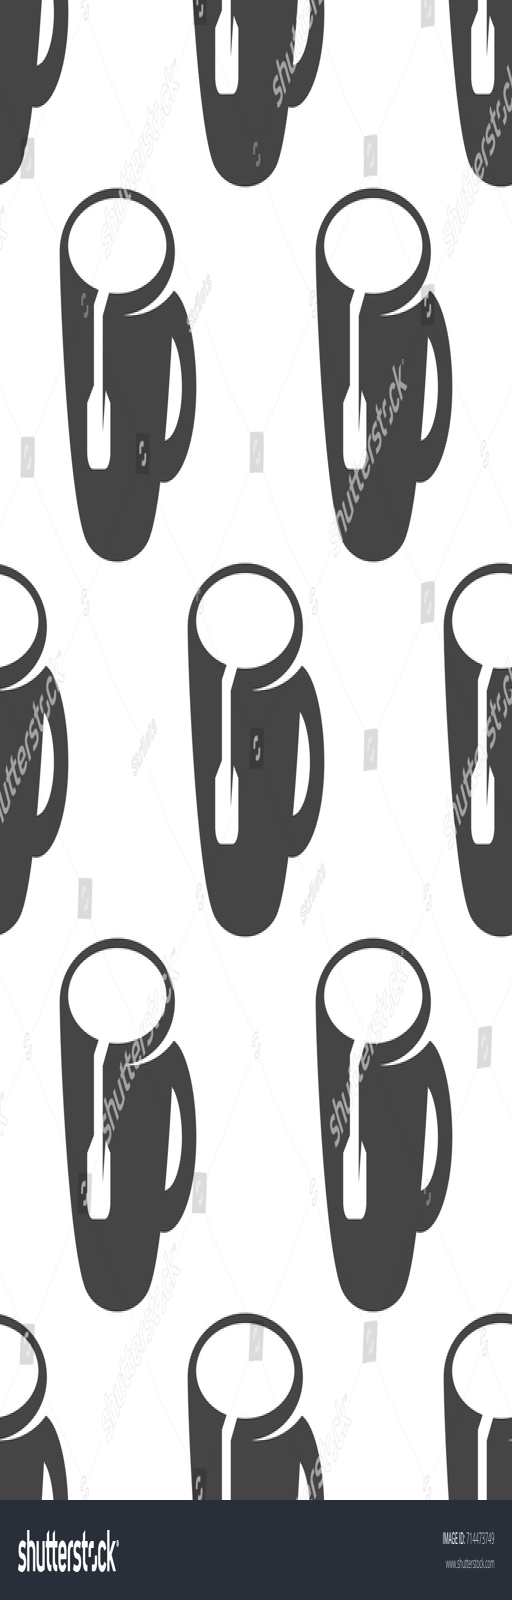
tea in a mug seamless pattern .